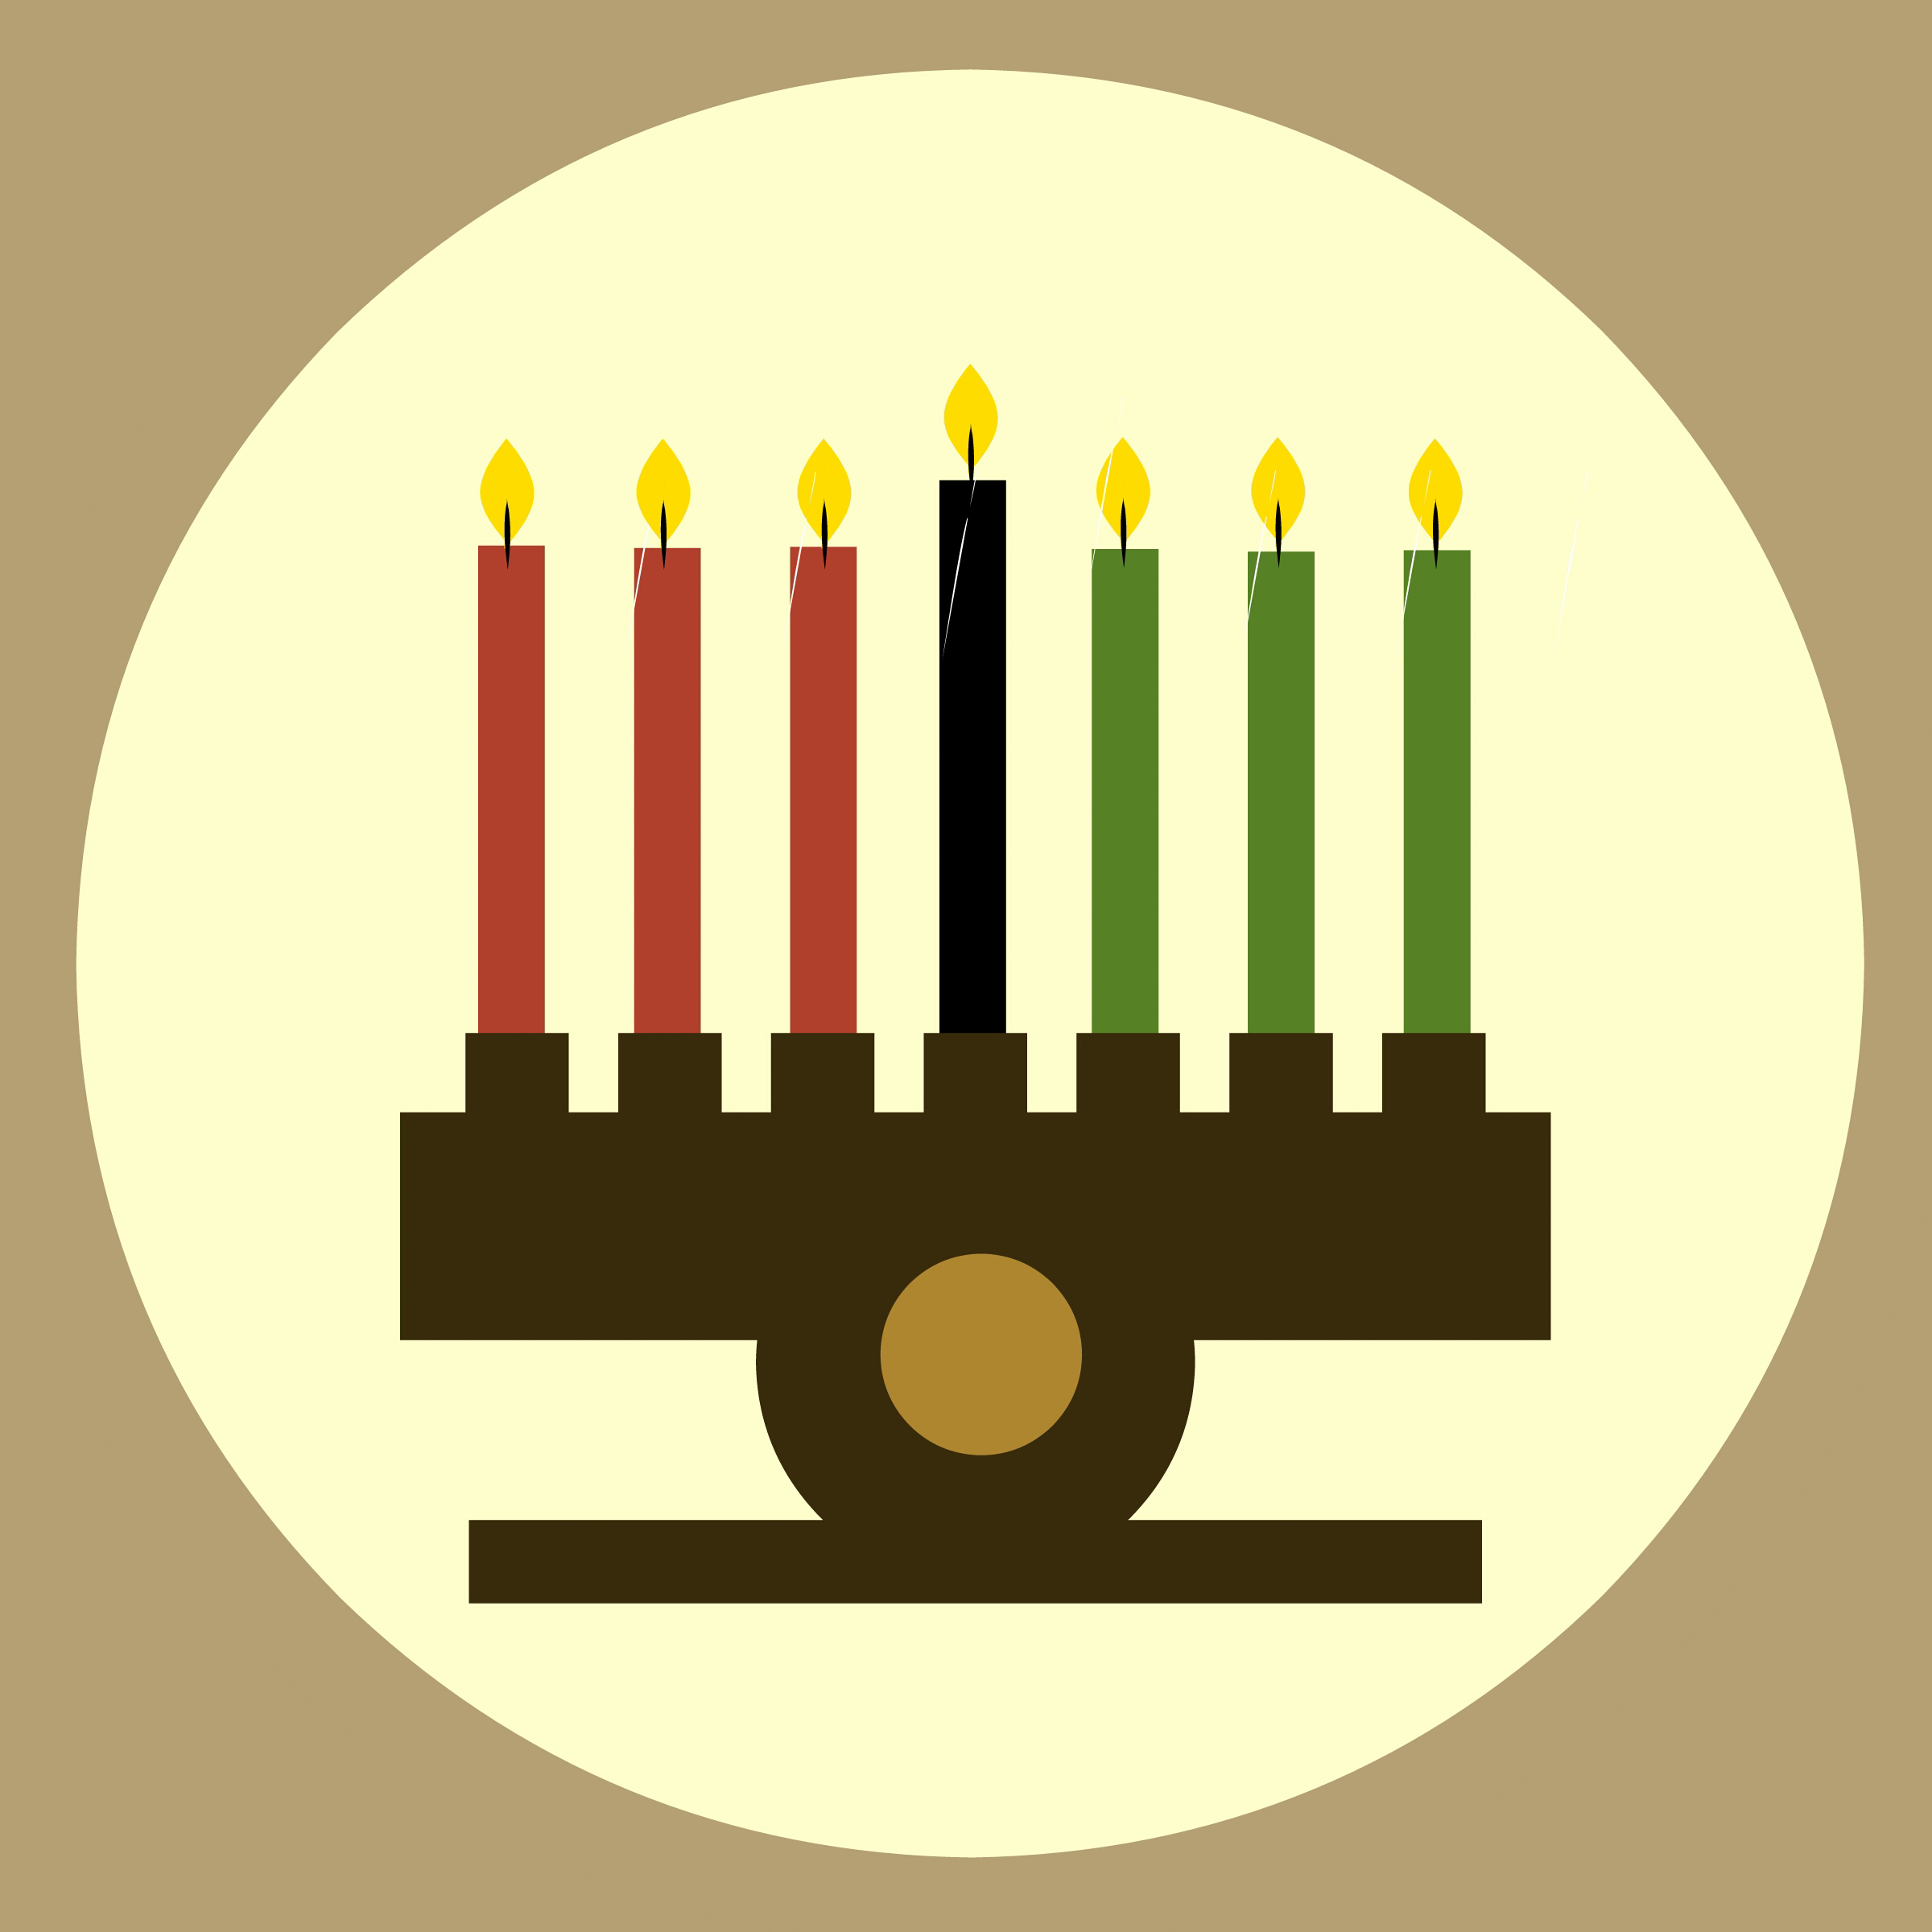
kwanzaa, african, celebration, culture, american, holiday, greeting, unity, tradition, heritage, design, candle, red, africa, ritual, seven, spiritual, winter, traditional, decoration, light, season, circle, logo, graphics, icon, illustration